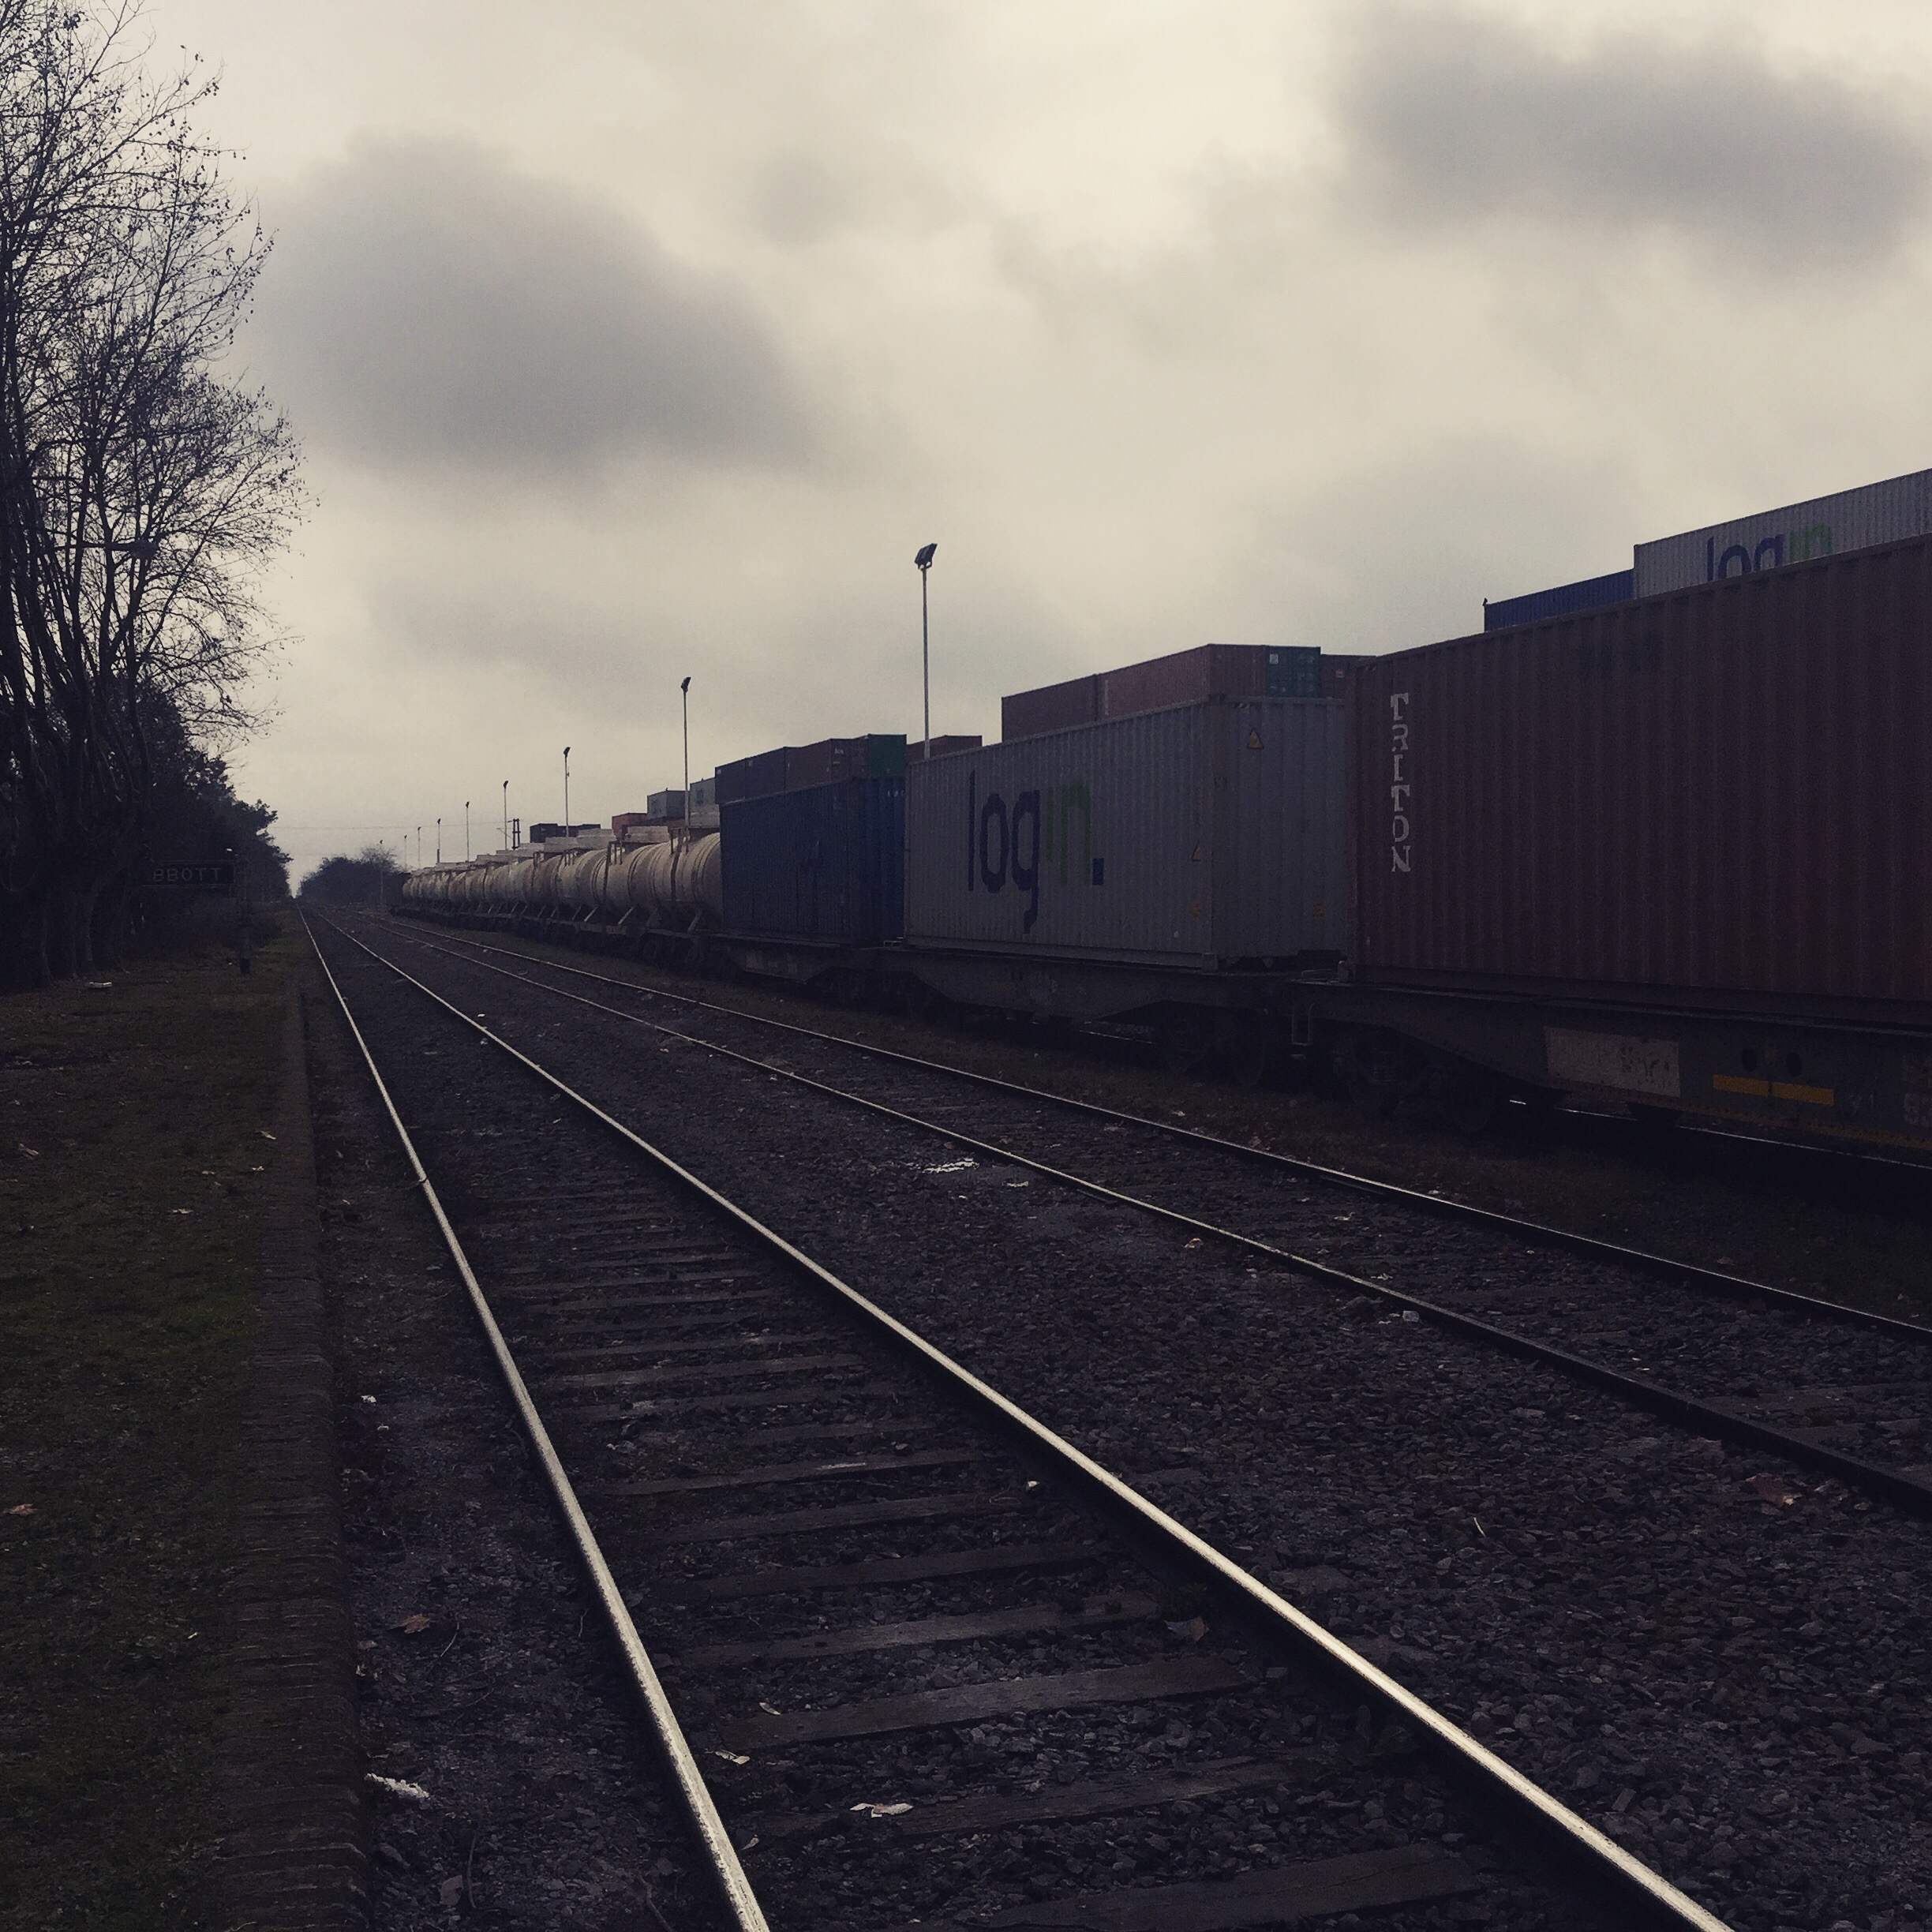
track, morning, train, transport, evening, line, vehicle, electricity, locomotive, shape, project365, rail transport, 177